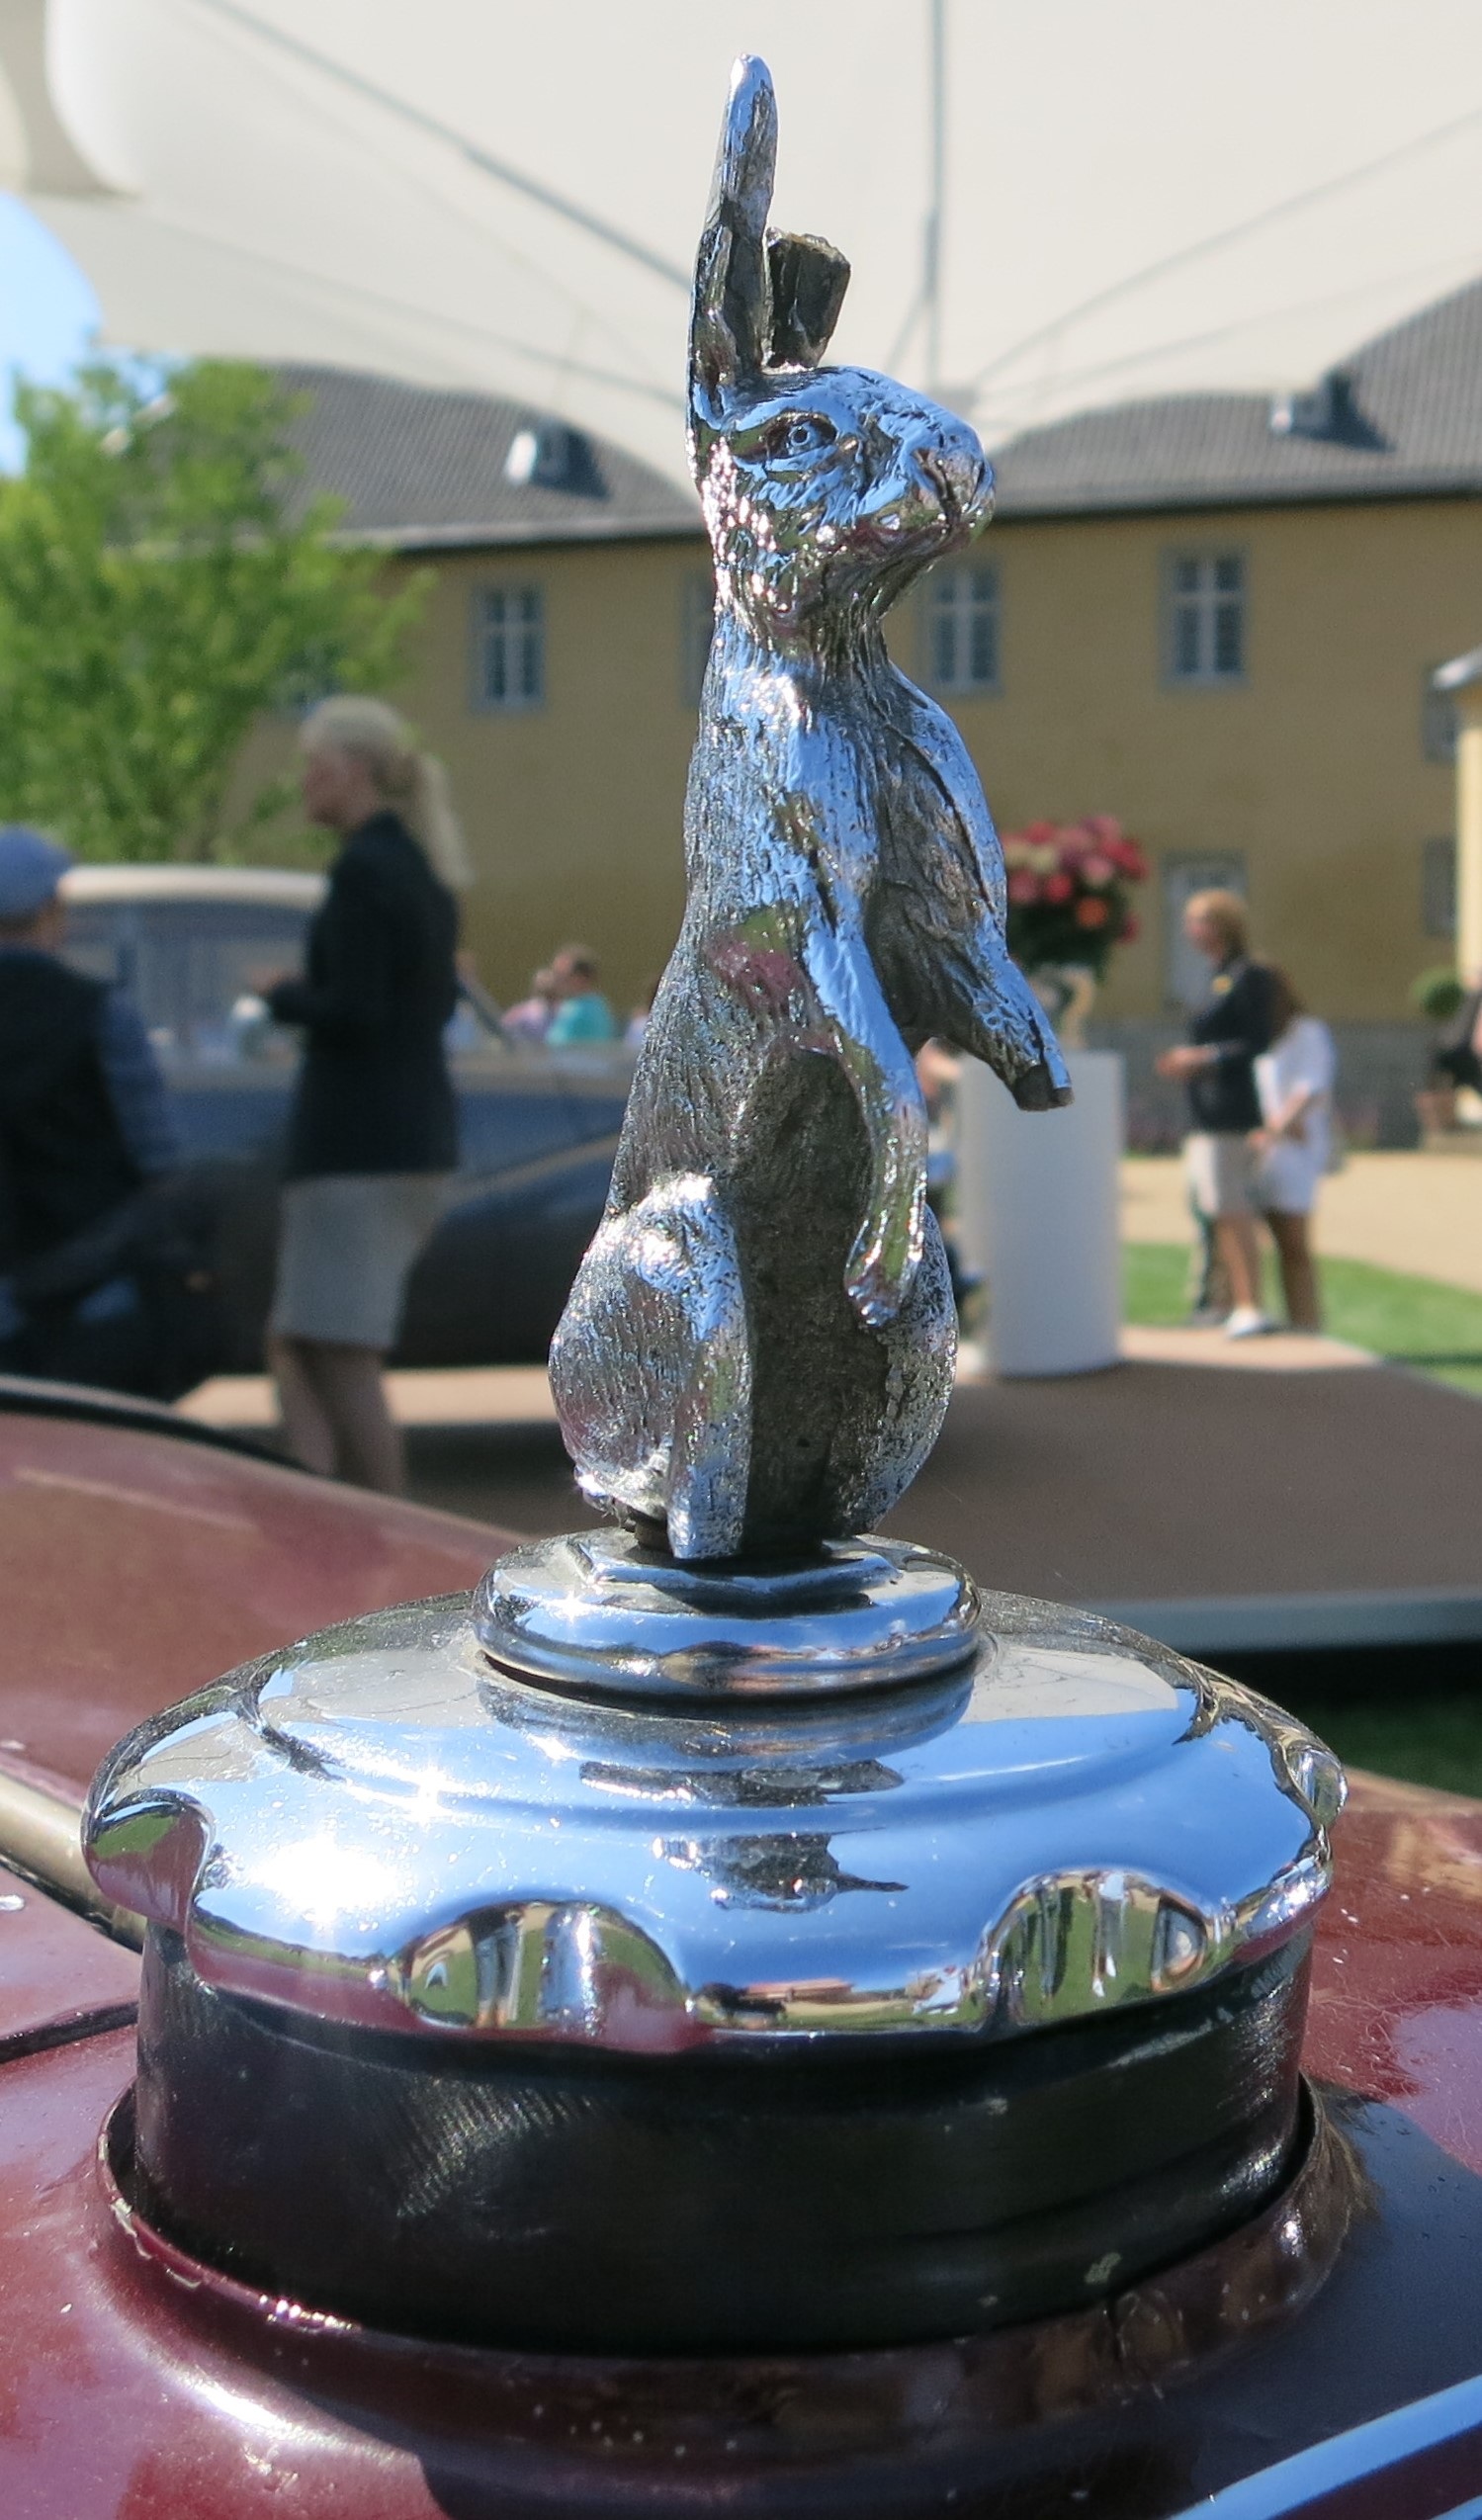
monument, statue, sculpture, art, fountain, oldtimer, autos, water feature, cool figure, classic days, schloss dyck, vintage solid